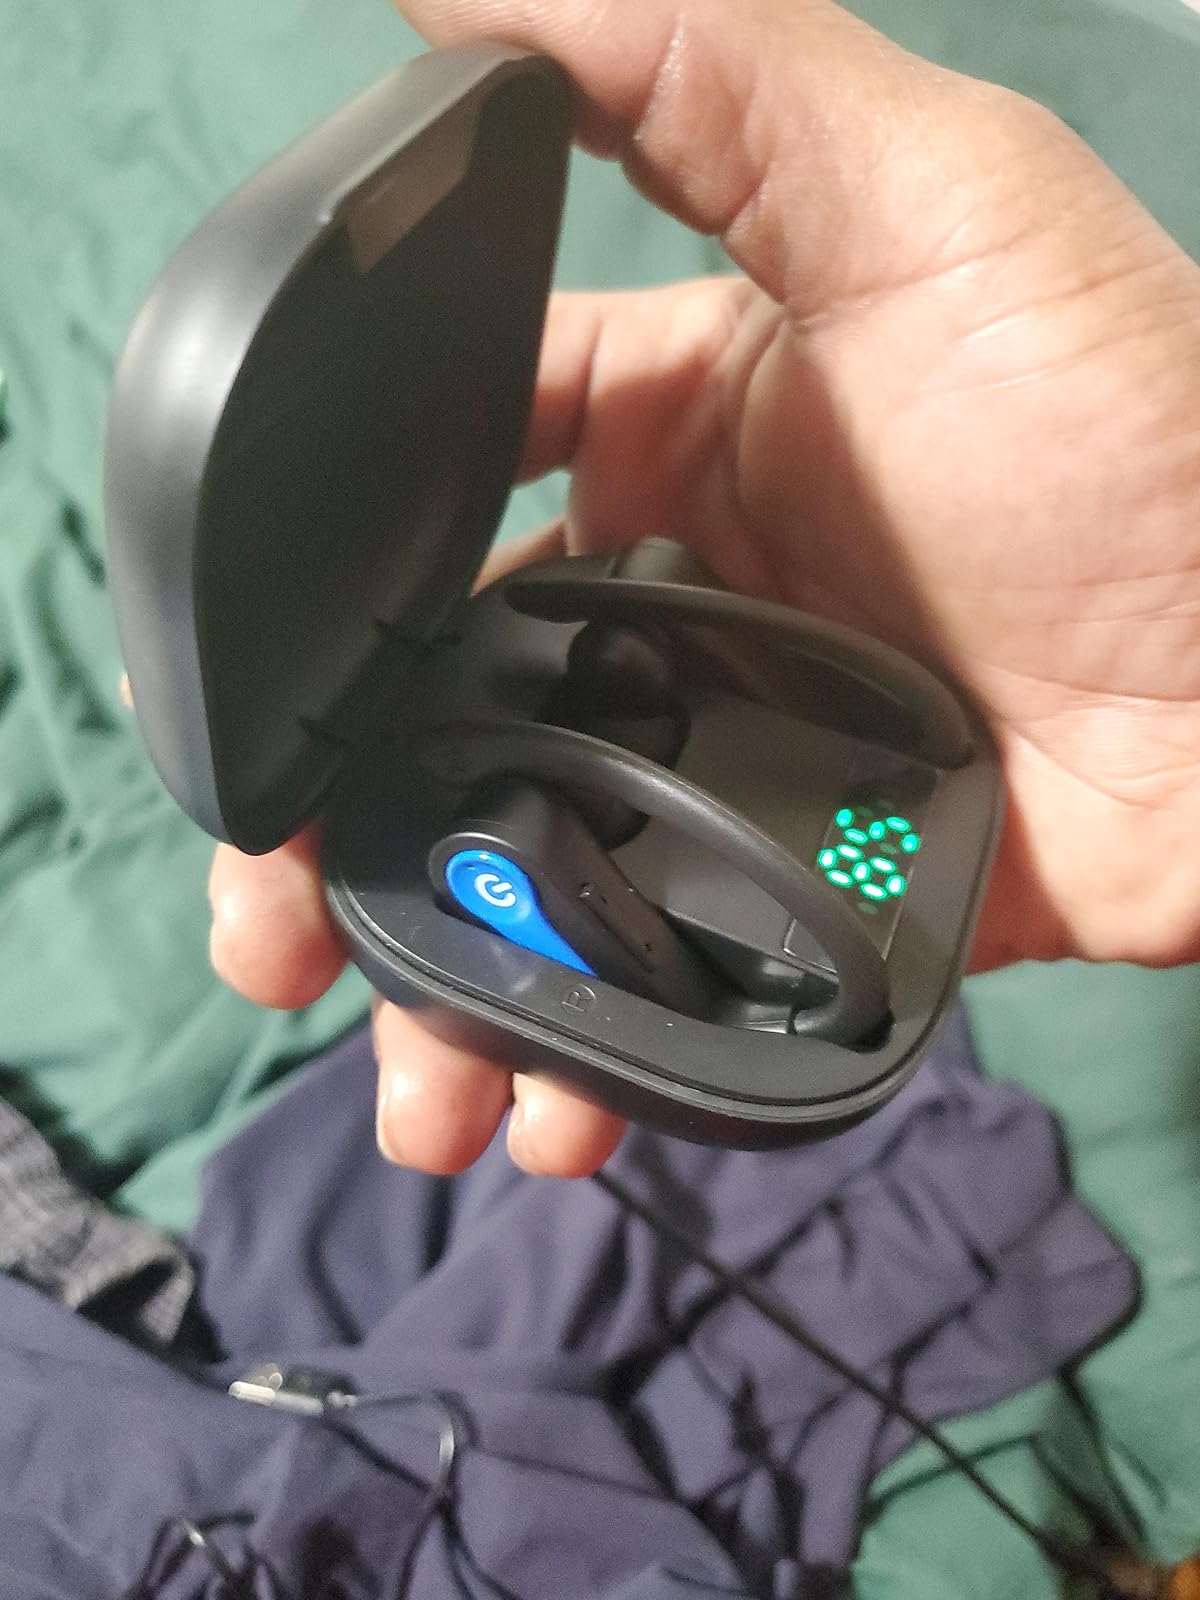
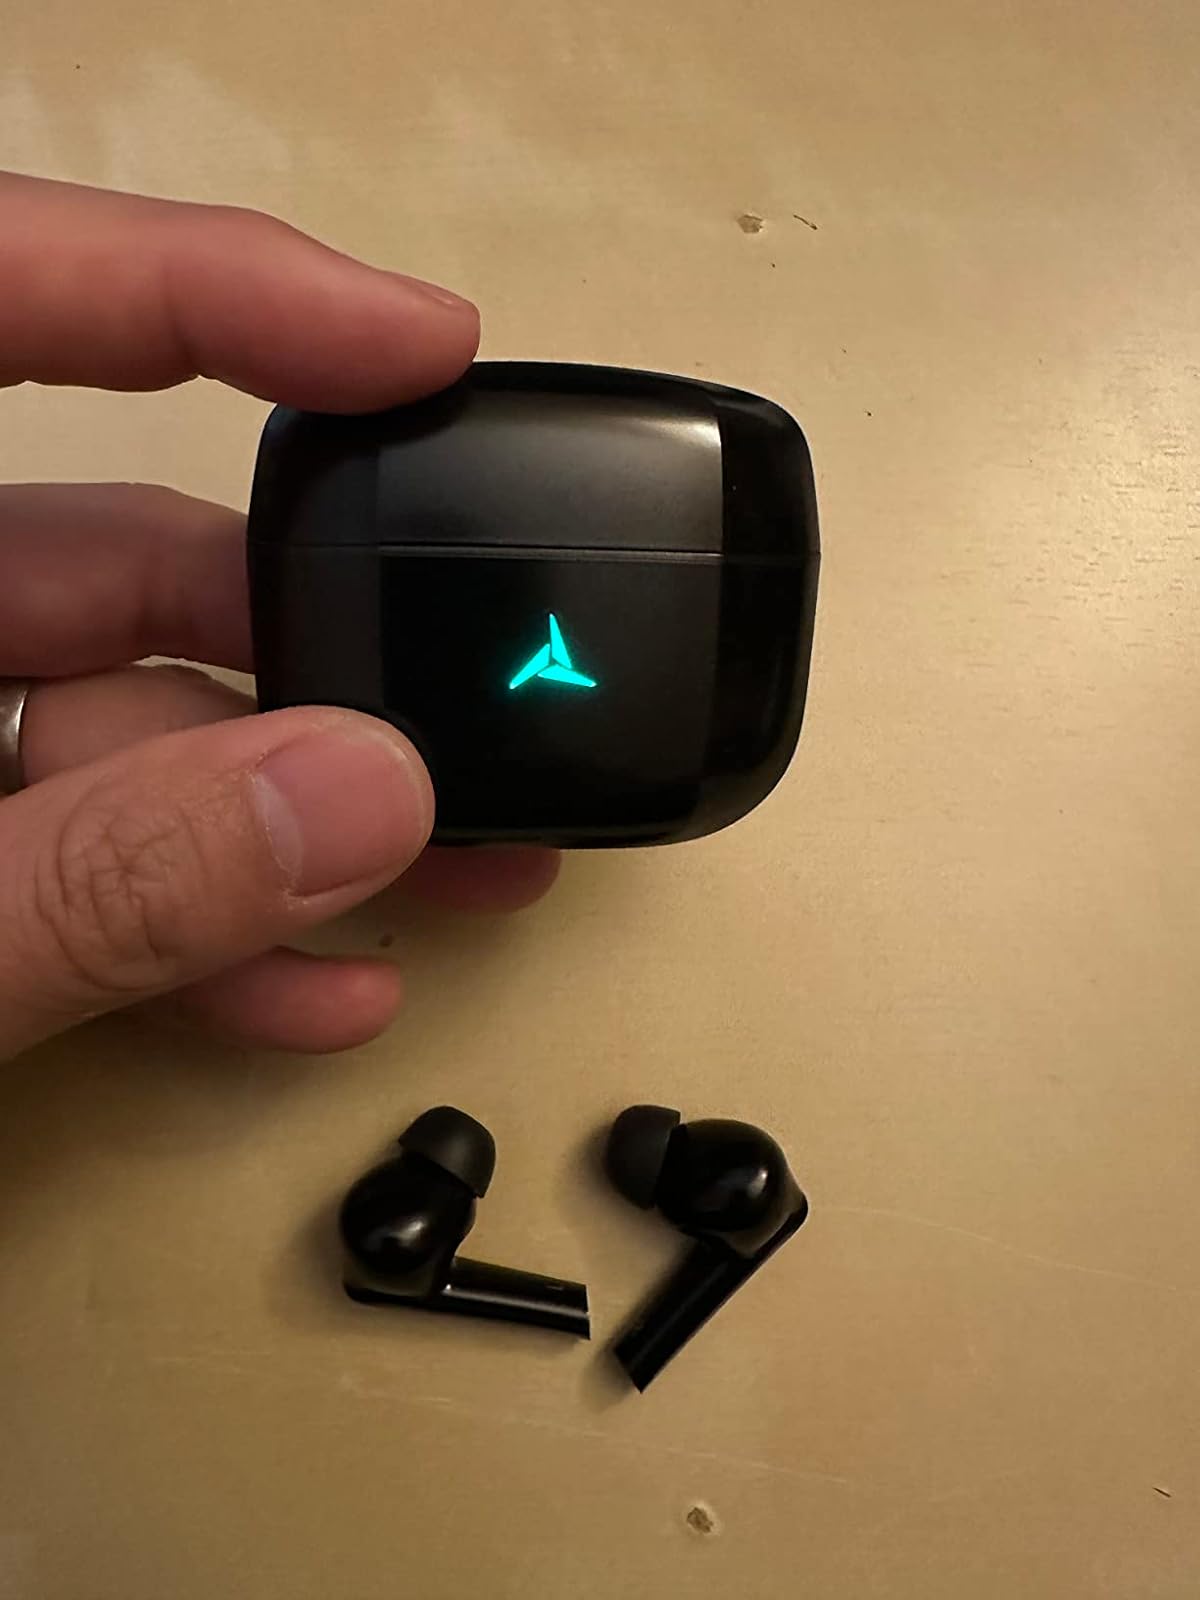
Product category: earbuds
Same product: no